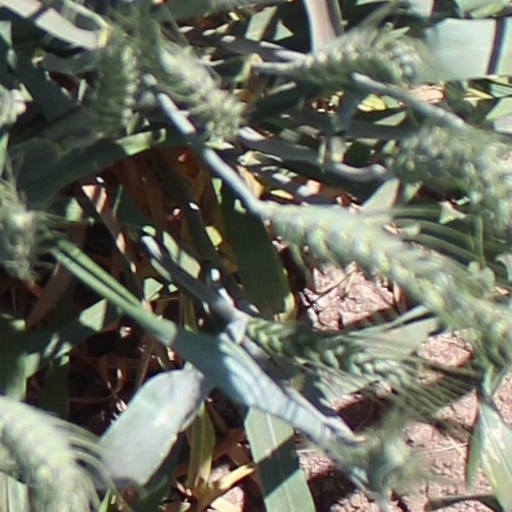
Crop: wheat